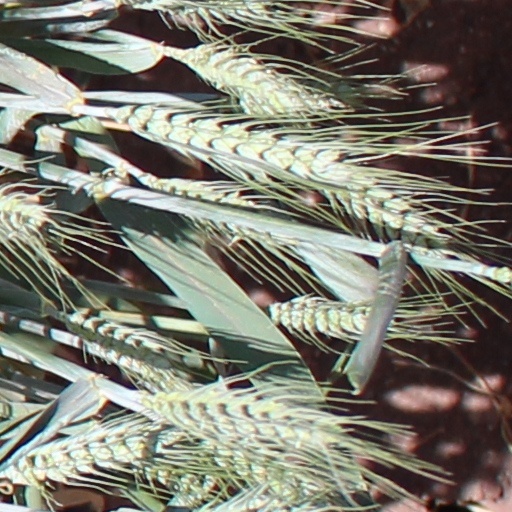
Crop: wheat